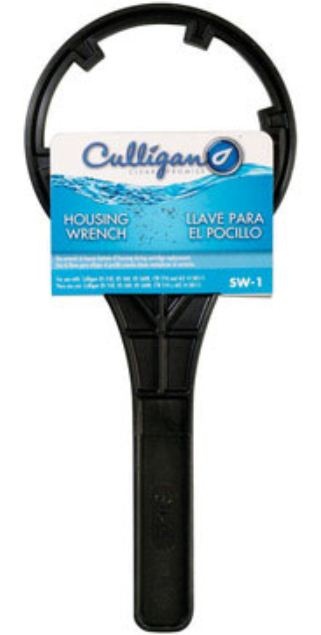
Culligan SW-1 Water Filter Wrench
Highlights: Size: 3/8" Use on comparable sized filter housing to replace filter cartridge Ametek No. 150294-01 (SW-1) For Ametek No's CSL-CIK, CCF-201, PSCL-C2, 4158515 and 4134383 Culligan Brand Peggable bag
Brand: Culligan
Category: Hardware > Plumbing > Water Dispensing & Filtration > Water Filtration Accessories